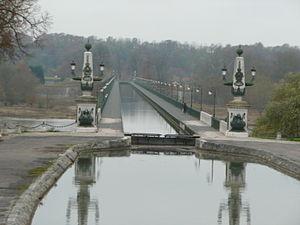
Pont-canal à Briare (Loiret, France)